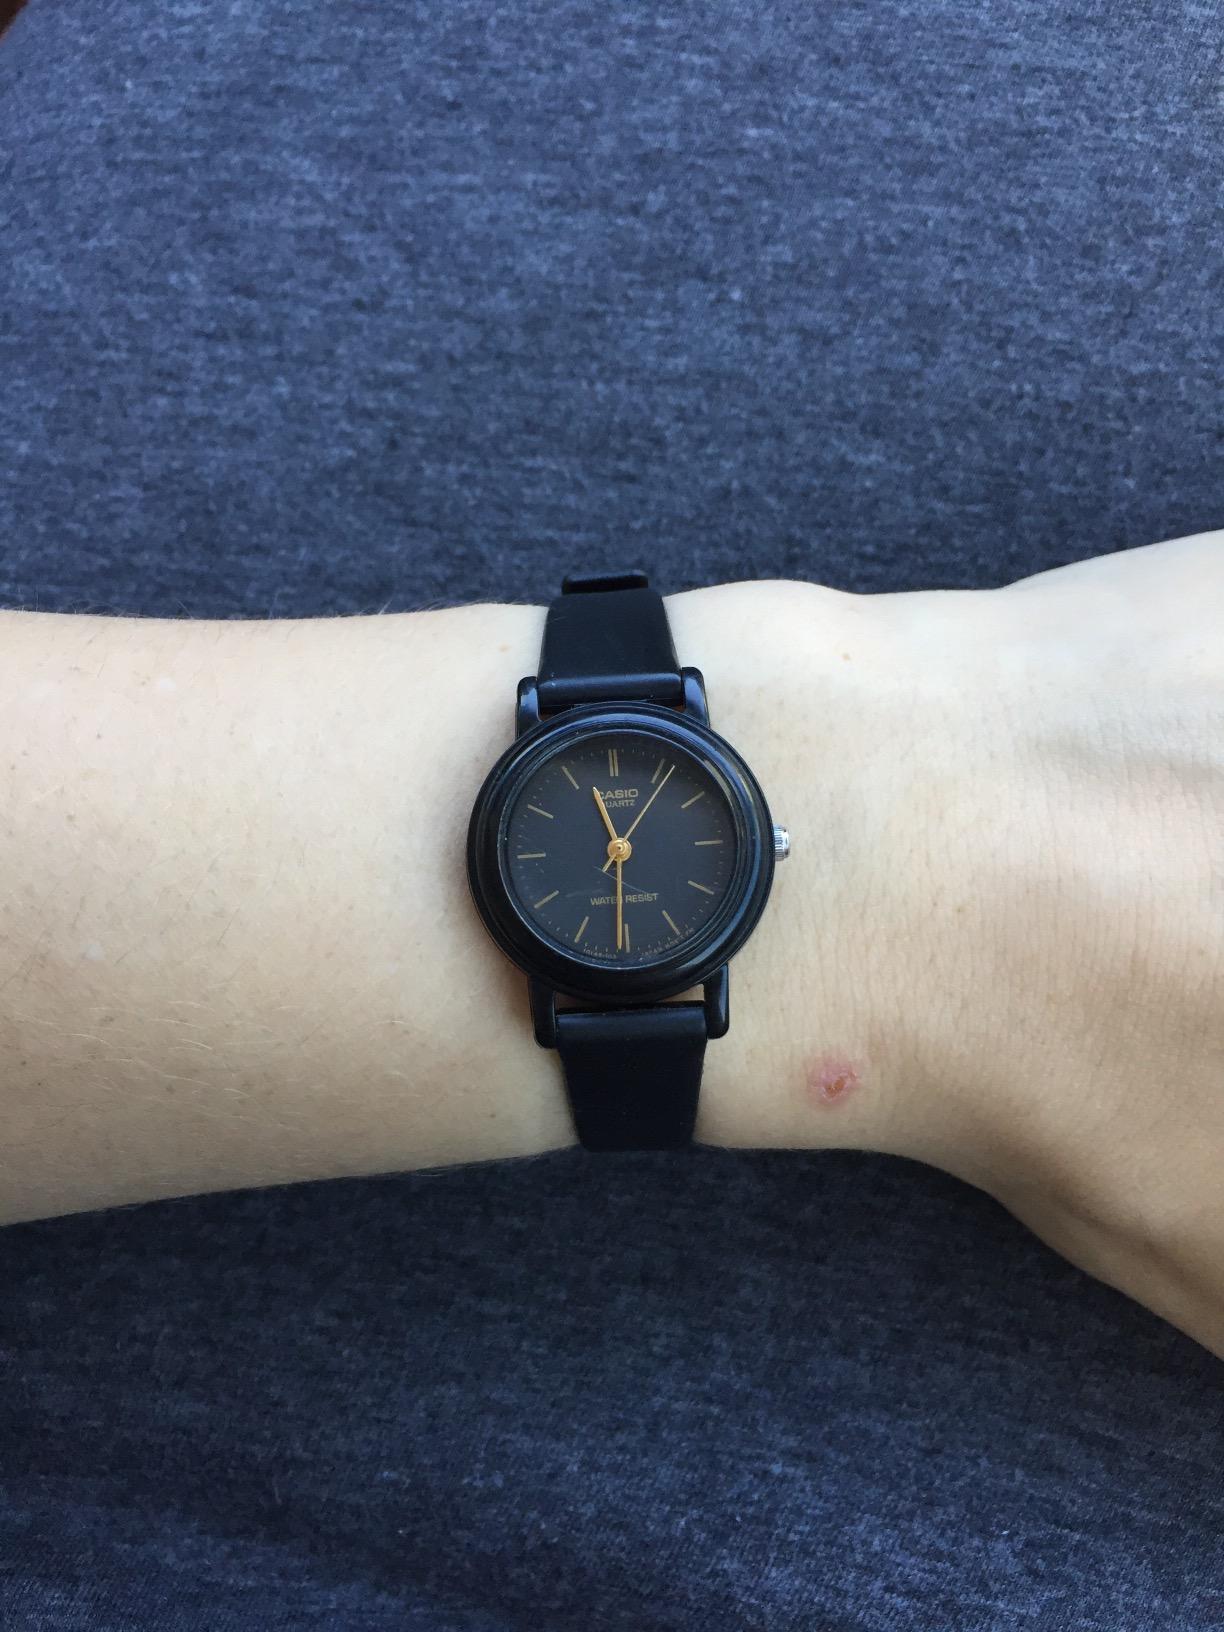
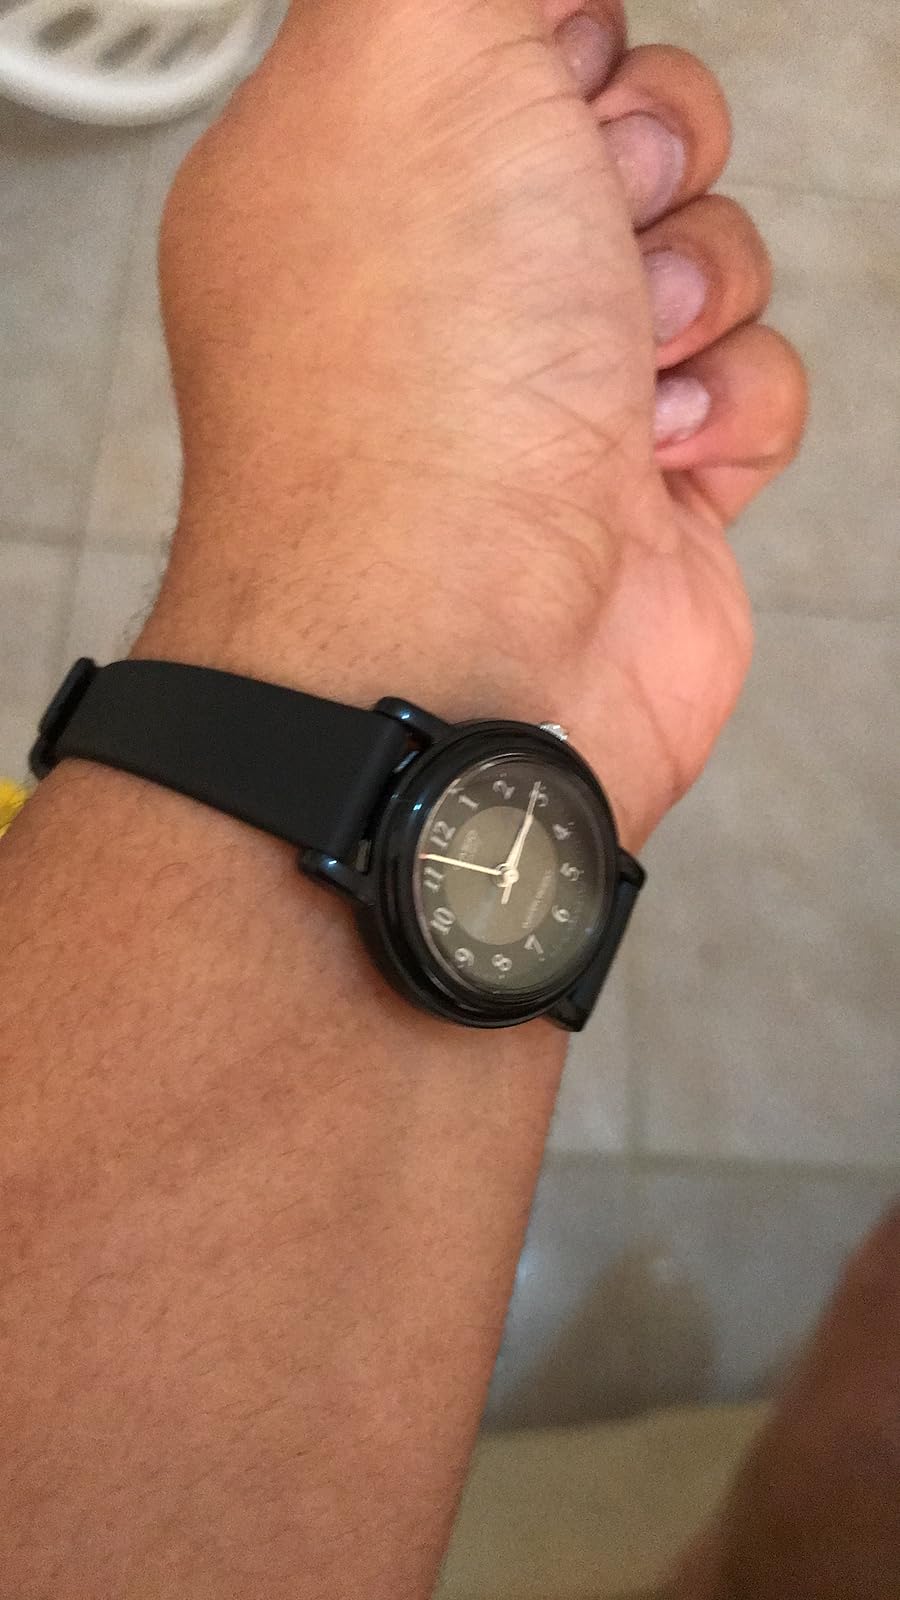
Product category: accessories_watch
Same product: no